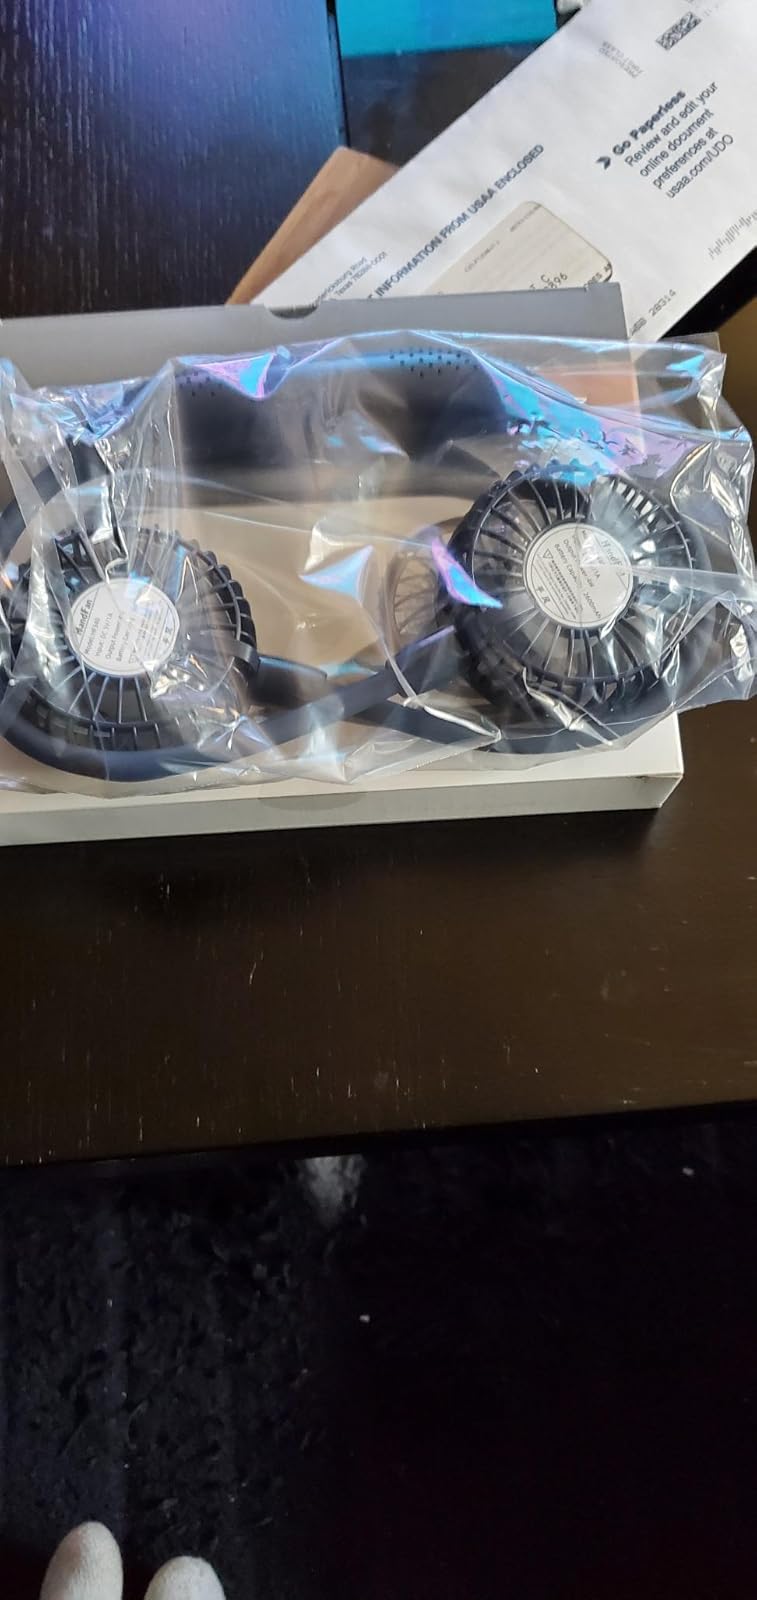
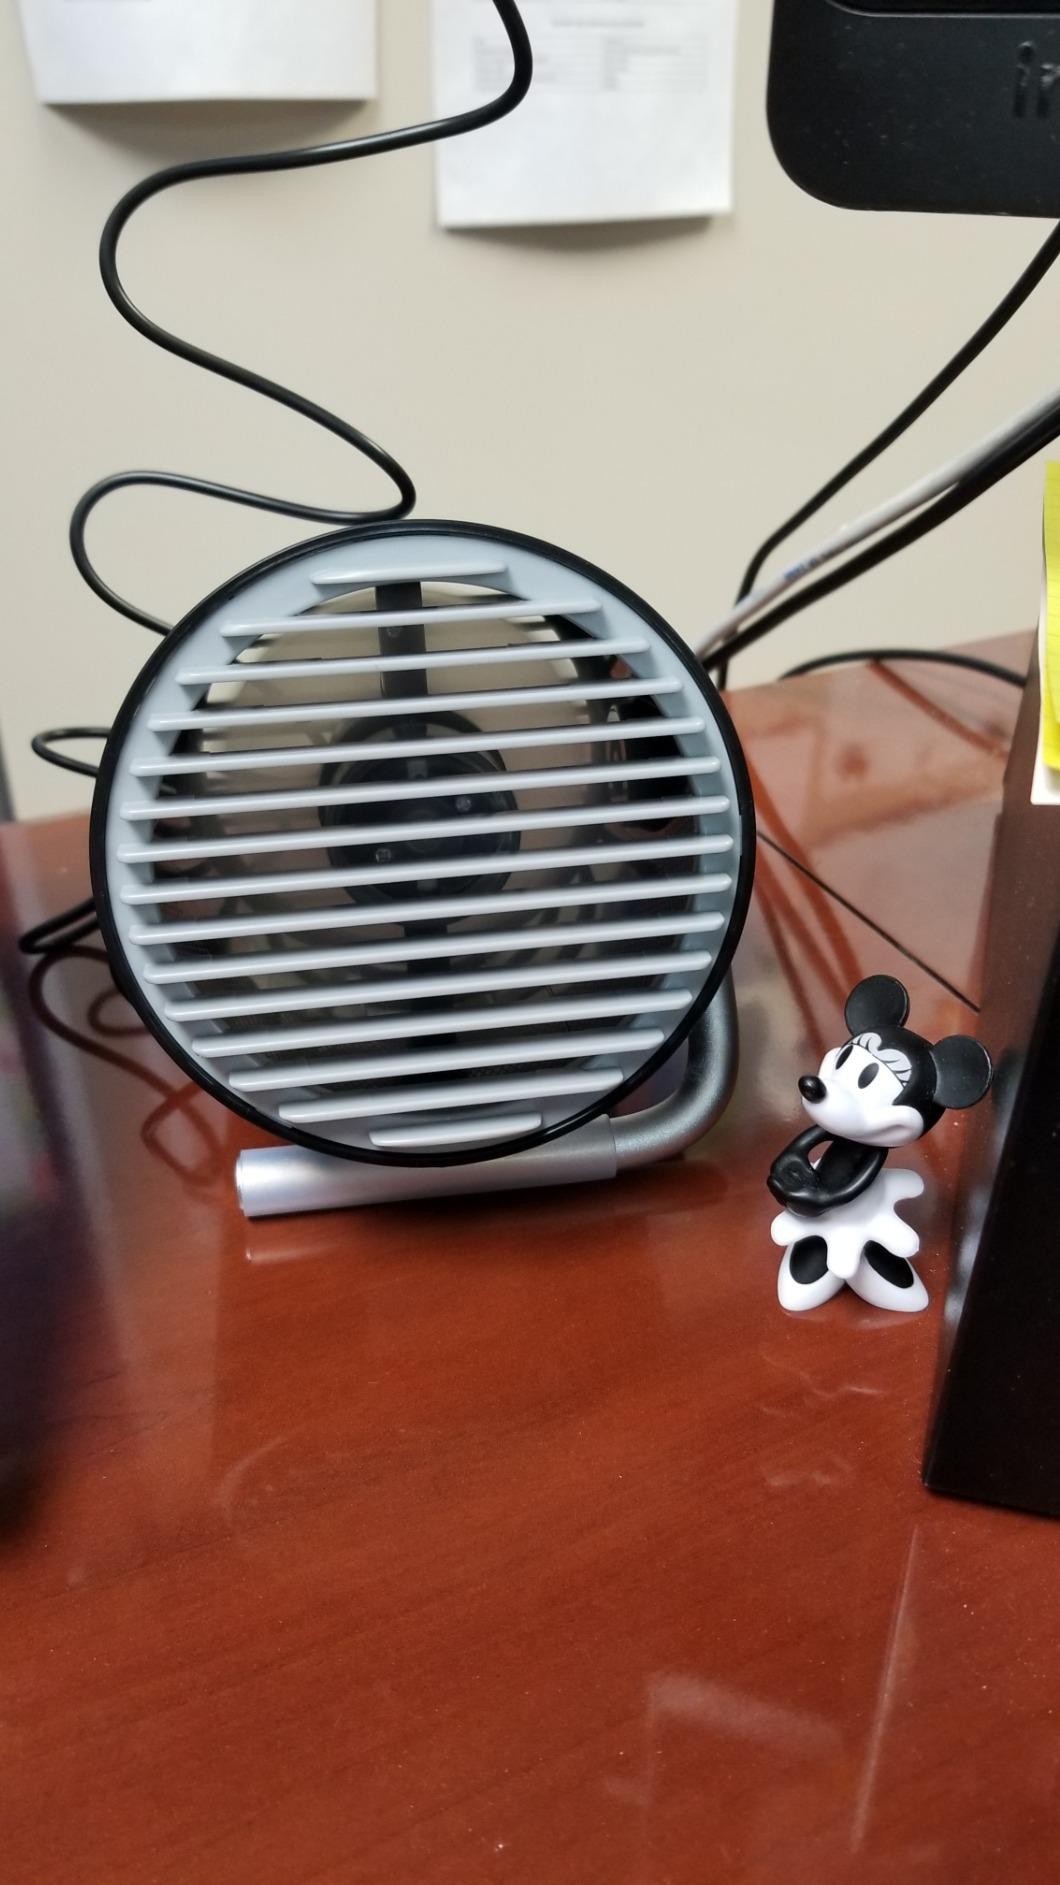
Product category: fan
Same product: no